United States Northern Command

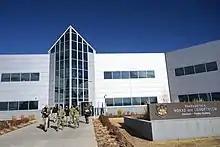
NORAD-USNORTHCOM headquarters at the Eberhart-Findley Building on Peterson Space Force Base

The United States Northern Command (USNORTHCOM) is one of eleven unified combatant commands of the United States Department of Defense. The command is tasked with providing military support for non-military authorities in the U.S., and protecting the territory and national interests of the United States within the continental United States, Puerto Rico, Canada, Mexico, The Bahamas, Greenland and the air, land and sea approaches to these areas. It is the U.S. military command which, if applicable, would be the primary defender against an invasion of the U.S.